Valentin Khaustov

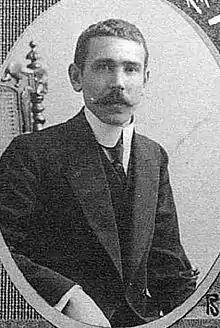
photo of 1913

Valentin Ivanovich Khaustov (1884, Ryazan Governorate — after 1922) was a Russian turner, a menshevik and a deputy of the Fourth Imperial Duma from the Ufa Governorate between 1912 and 1917. He was also a member of the All-Russian Central Executive Committee (VTsIK). In 1917 he became a member of the Provisional Committee of the State Duma and the executive committee of the Petrograd Soviet - he was appointed a commissar for postal and telegraph employees. In 1918, after the beginning of the Russian Civil War, he supported the Committee of Members of the Constituent Assembly.